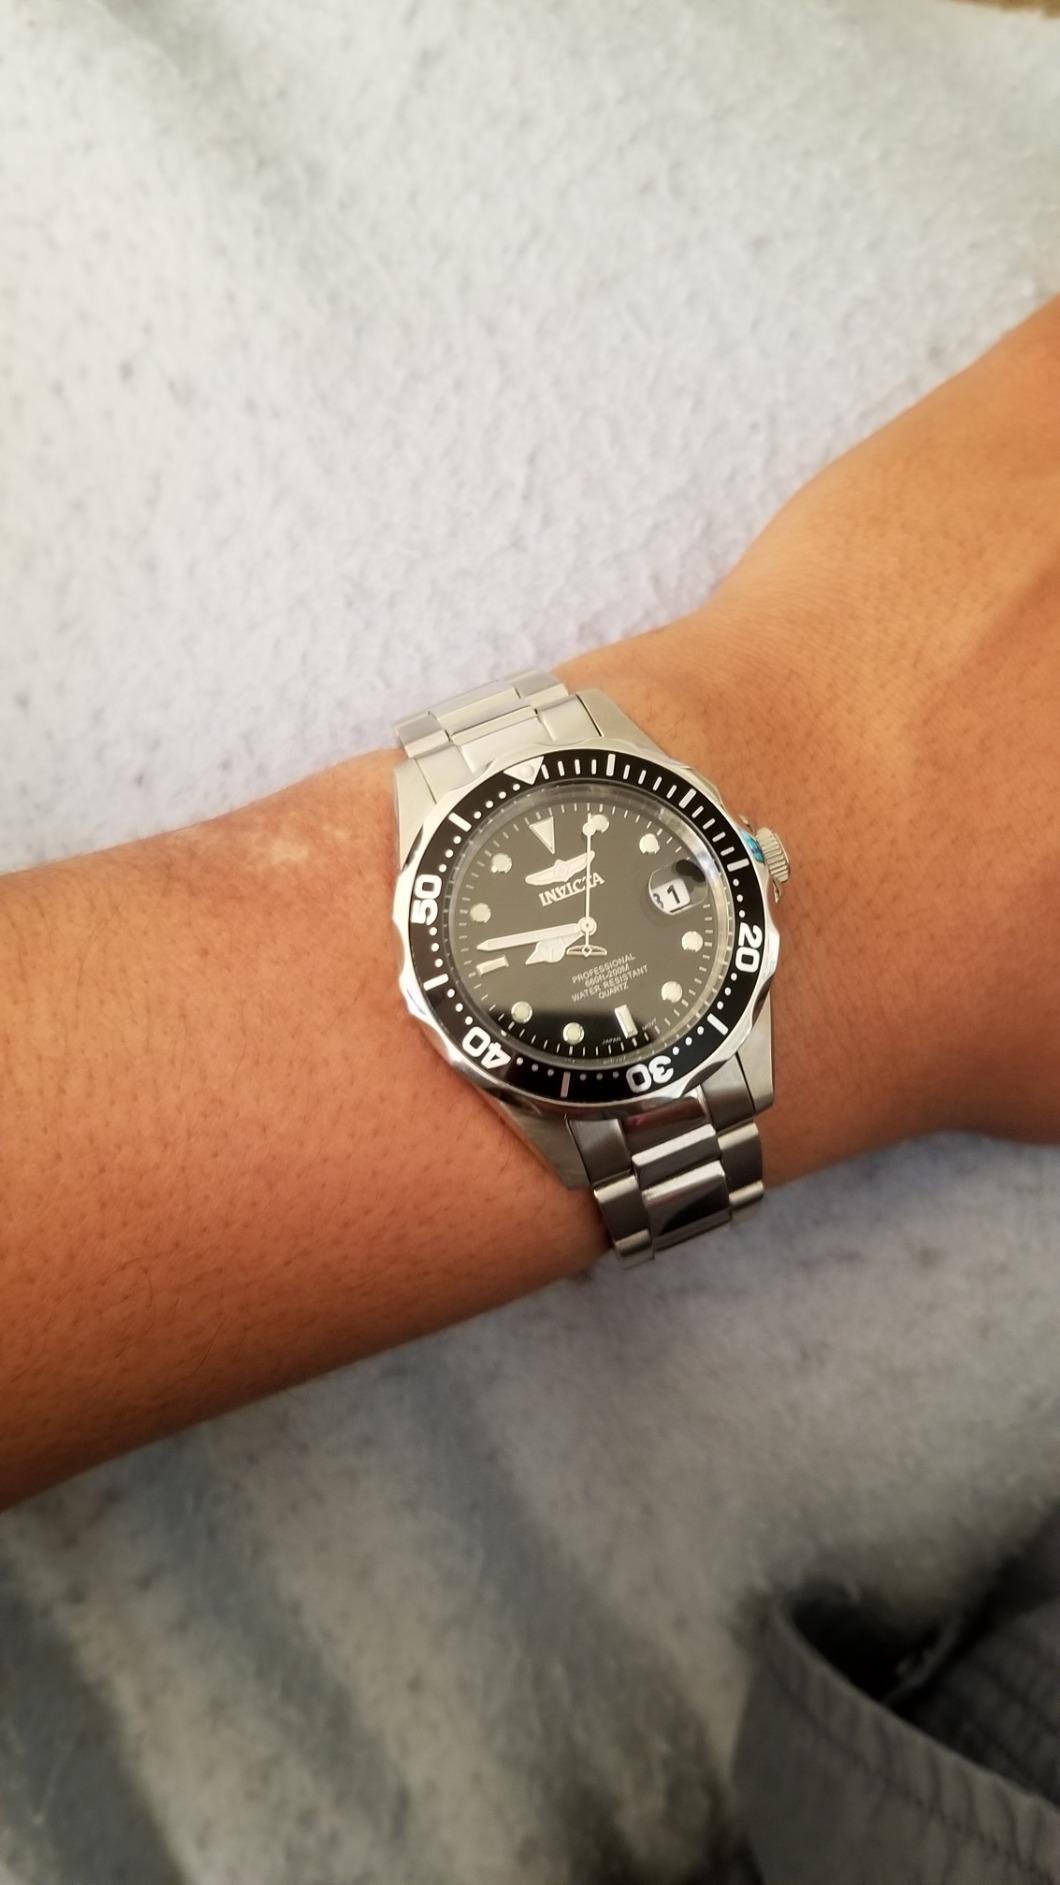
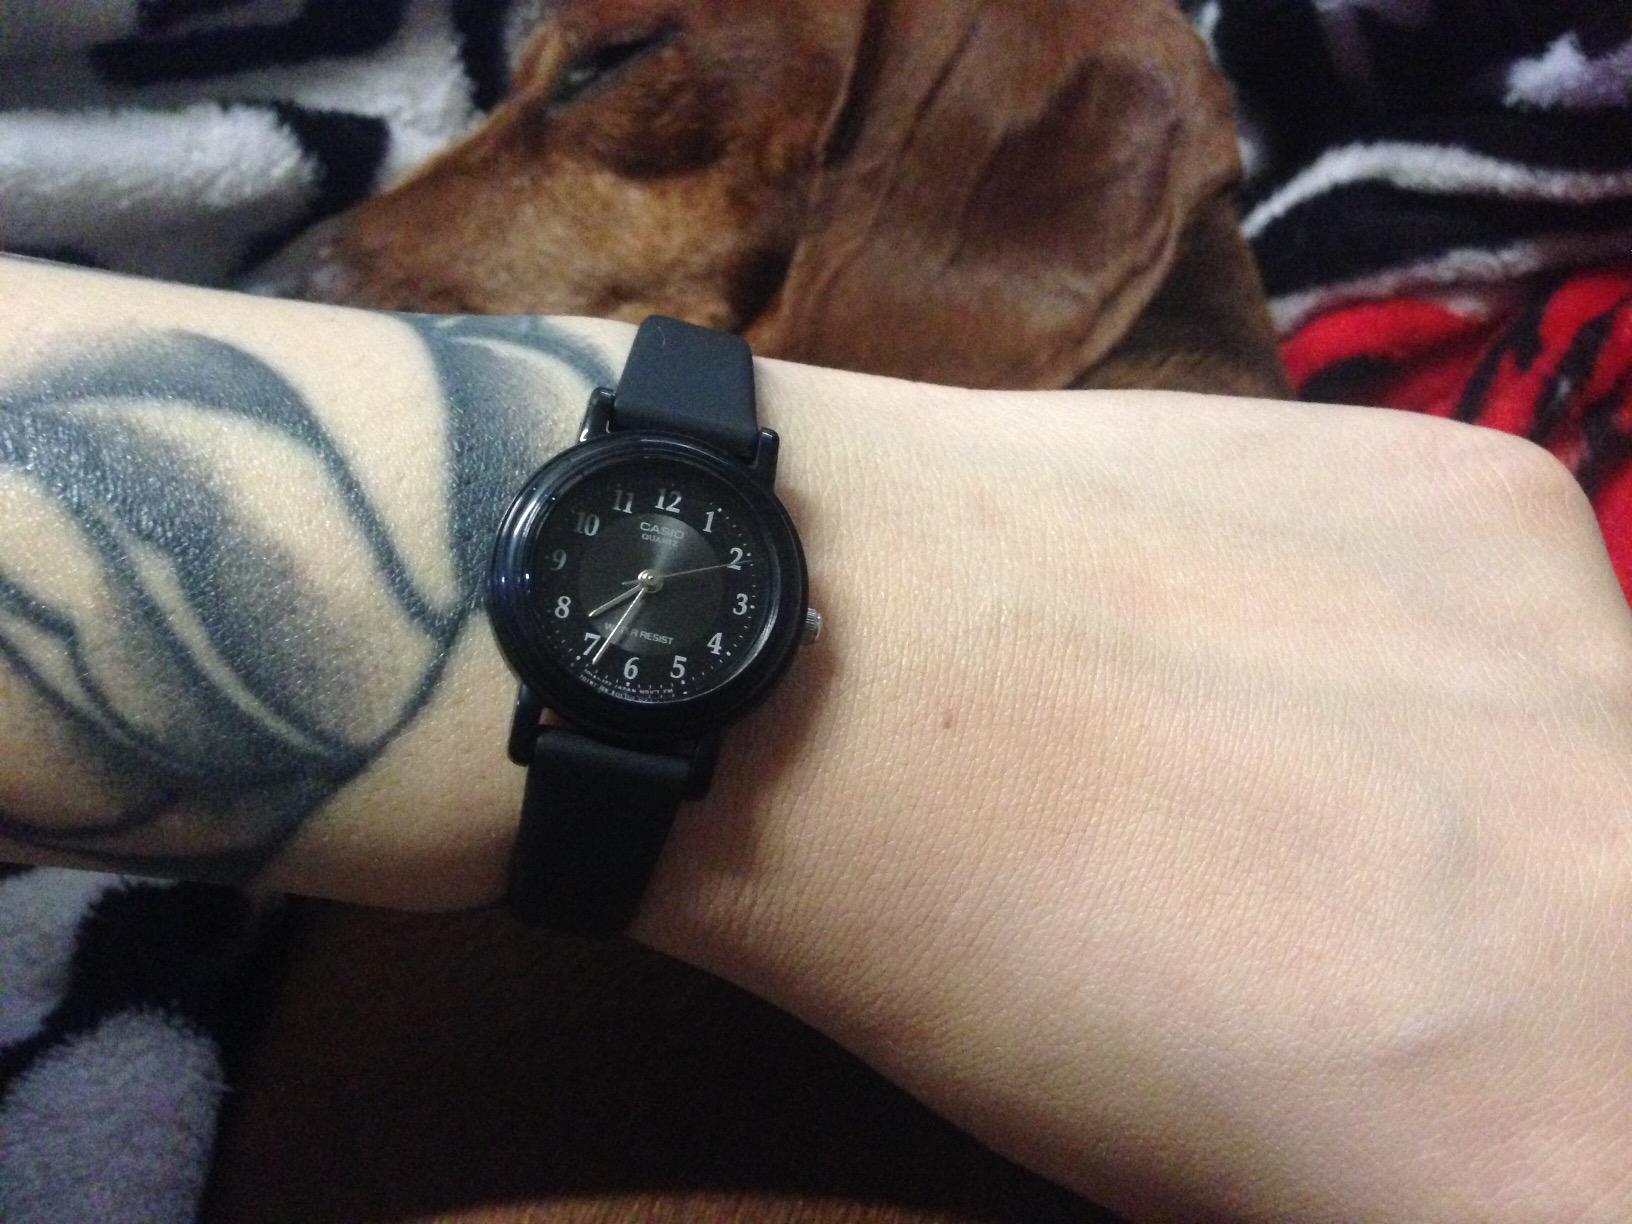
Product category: accessories_watch
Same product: no